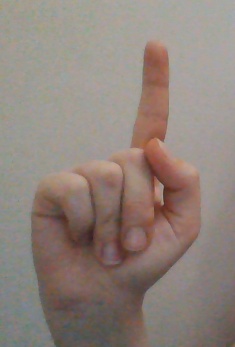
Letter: bb